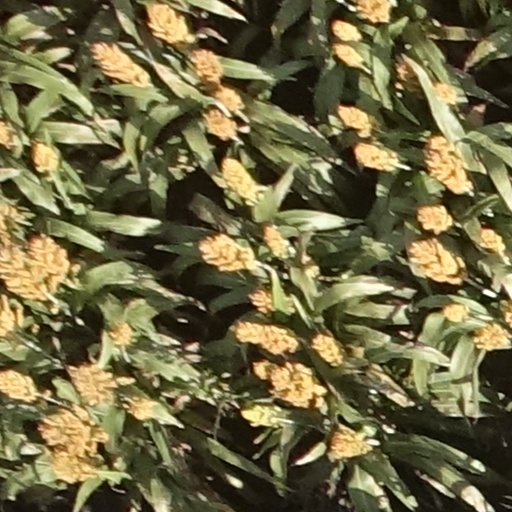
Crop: sorghum